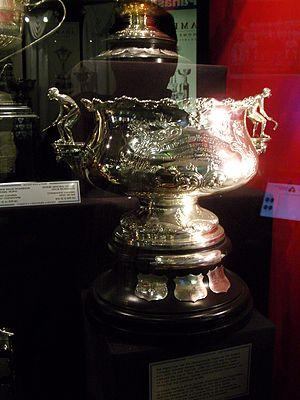
L’Eastern Canada Amateur Hockey Association est le nom d'une ligue de hockey sur glace du début du XXᵉ siècle. La ligue a d'abord été amateur avant de prendre le statut de professionnel. Elle existe entre 1906 et 1909 avec seulement quatre saisons de jouées. Deux sont remportées par les Wanderers de Montréal alors que les deux autres le sont par le Club de hockey d'Ottawa.